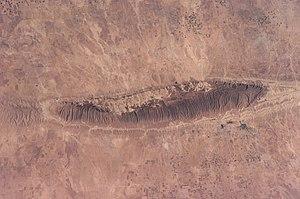
Les monts Sinjar sont une chaîne de montagne de faible ampleur, mais relativement isolée, située à l'ouest de la ville de Tall Afar et à proximité nord de la ville éponyme de Sinjâr, dans la province de Ninive, en Irak.